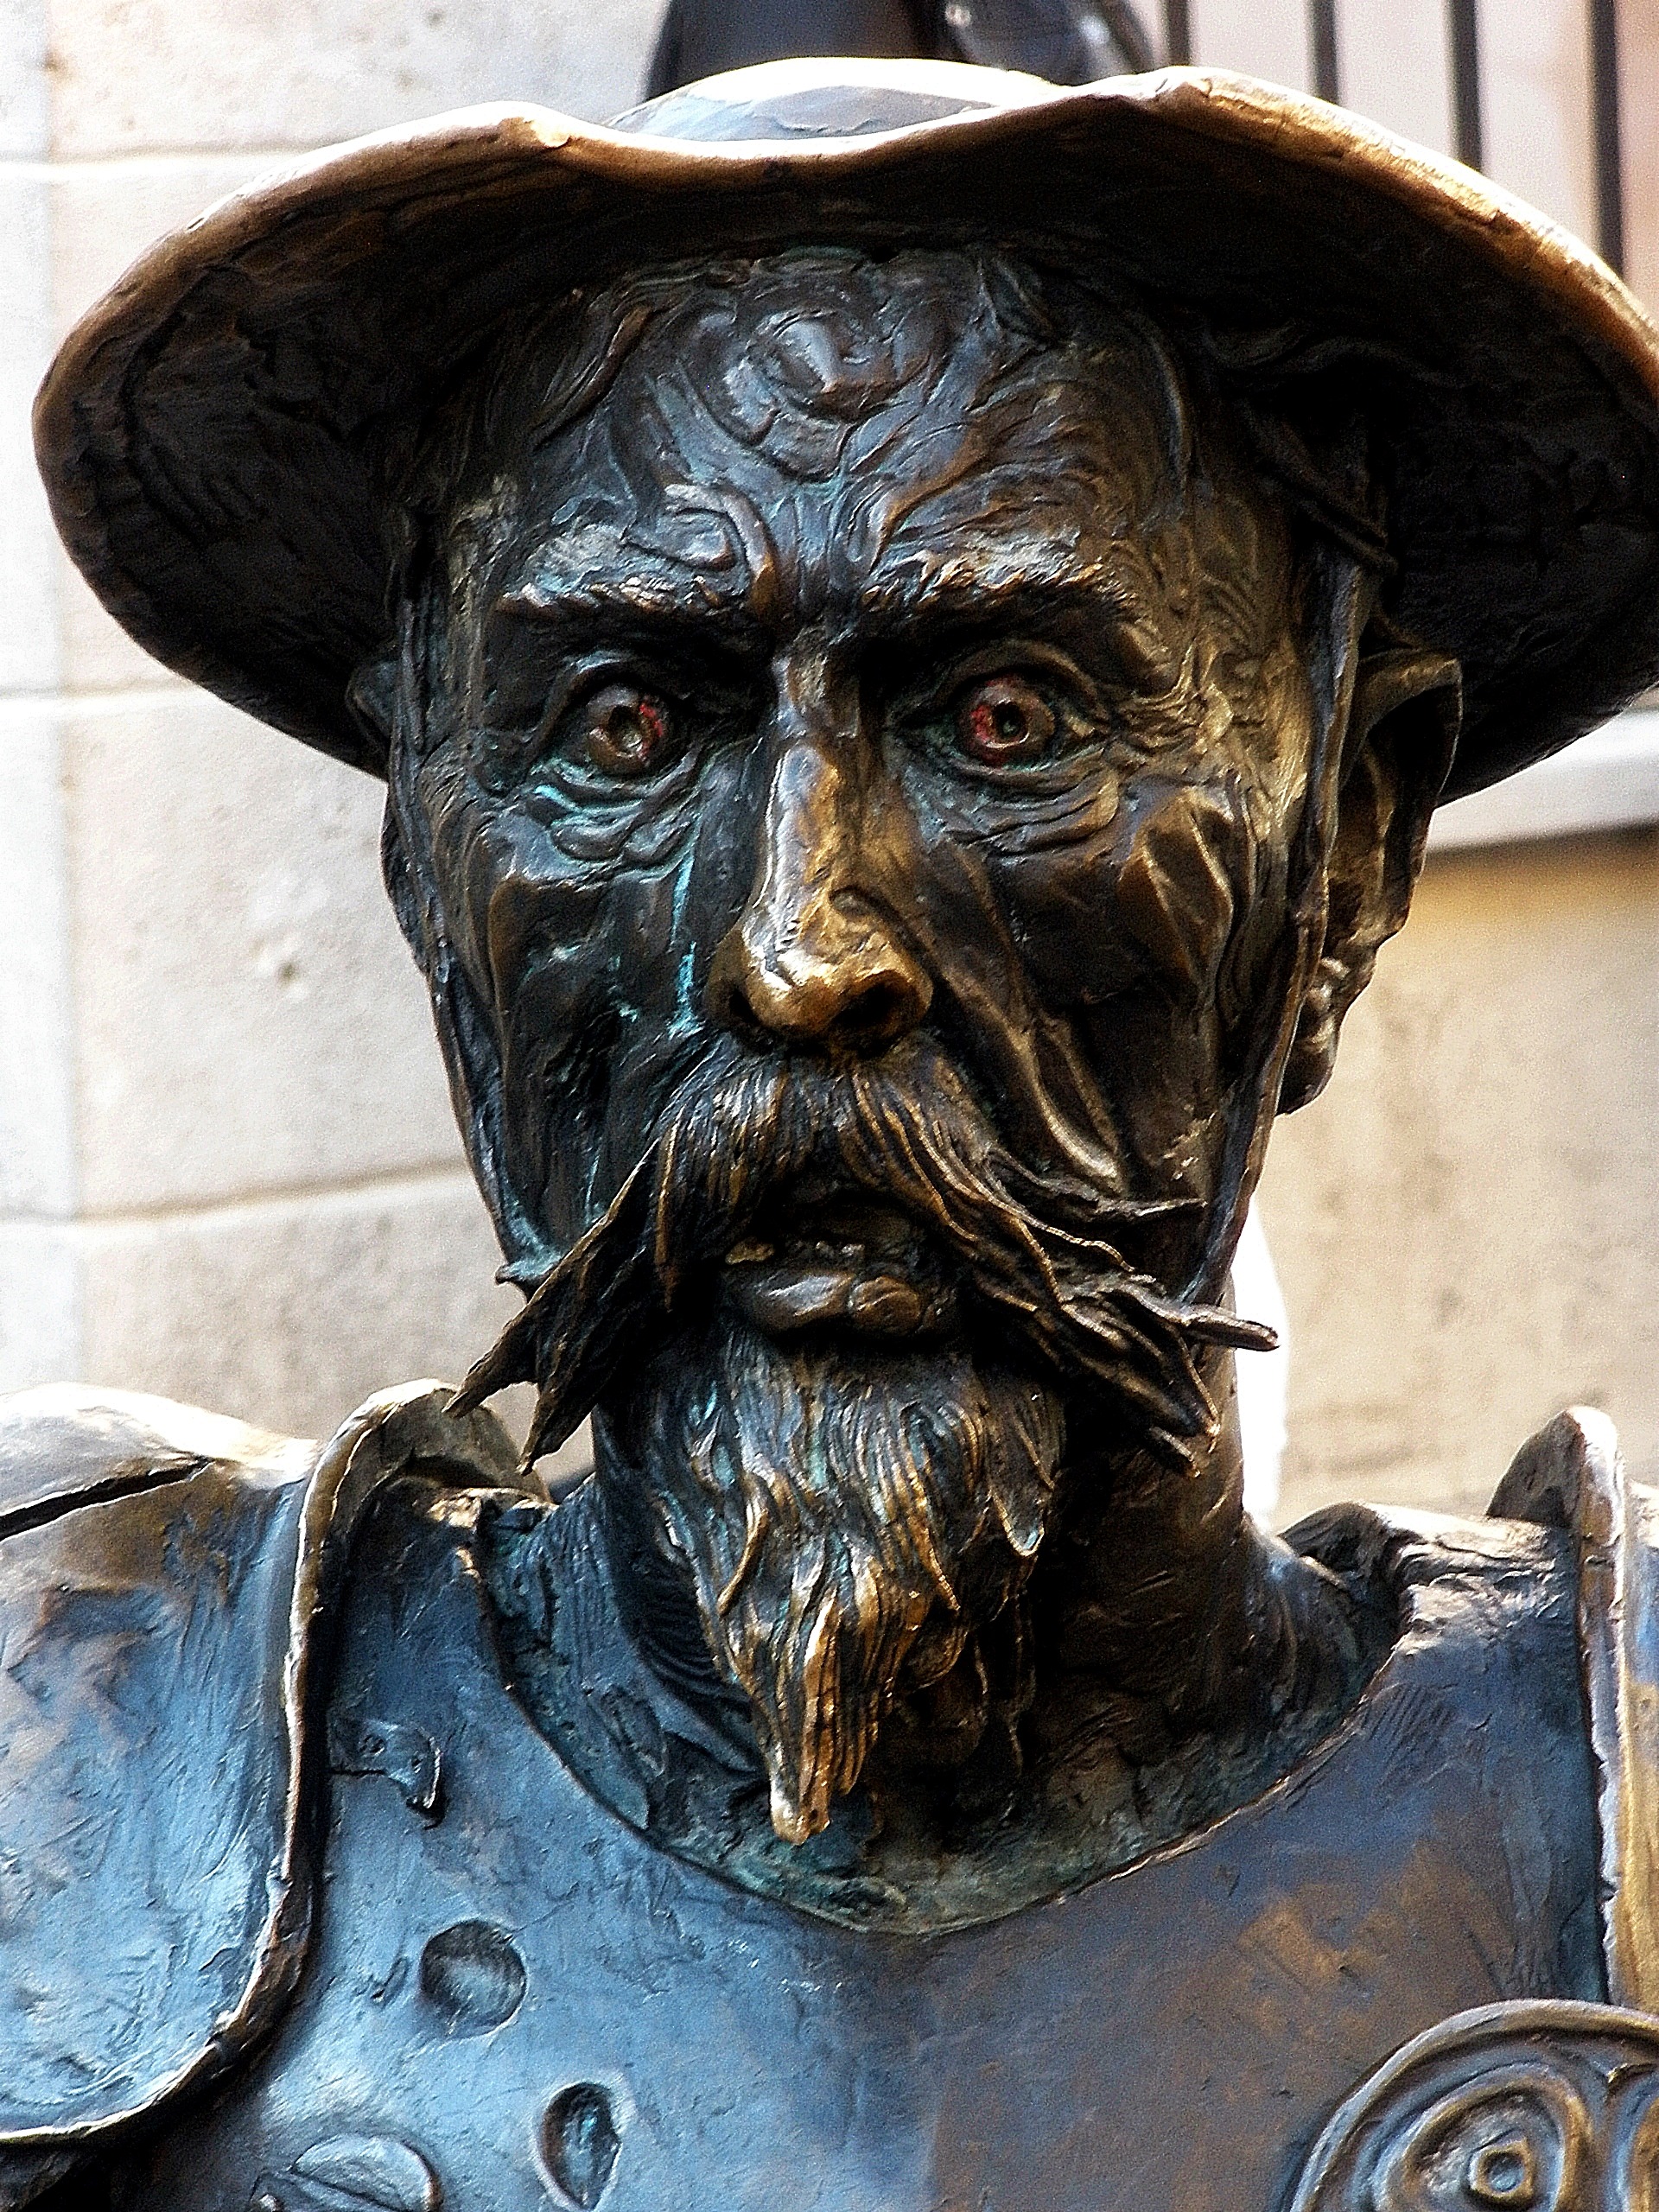
windmill, monument, statue, sculpture, art, temple, head, carving, bronze statue, cervantes, don quijote, ancient history, miguel de cervantes, nonbuilding structure, la mancha, rosinante